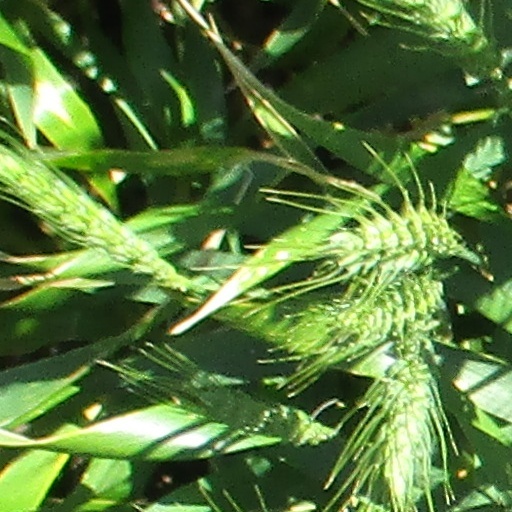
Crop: wheat